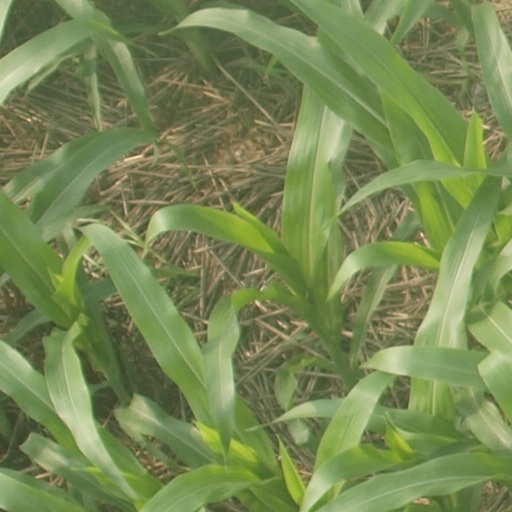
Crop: maize; corn